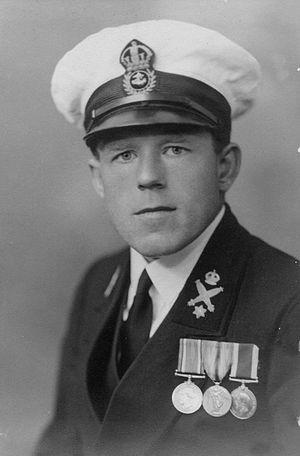
Claude Stanley Choules est un soldat anglo-australien connu pour avoir été le dernier combattant pour le Royaume-Uni de la Première Guerre mondiale, et le dernier combattant de cette guerre toutes nationalités confondues.